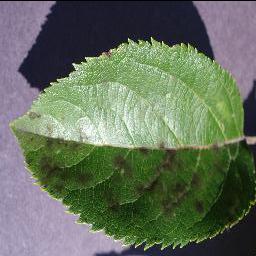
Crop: apple
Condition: scab